Chen Mao-shuen

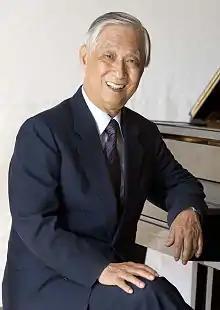
Chen in 2013

To combine his Western-oriented musical education and Chinese-Taiwanese cultural tradition, he created music that is Western-structured and played with Western musical instruments, but his music has a Chinese-Taiwanese characteristic and spirit in its sound. His compositions reflect both traditional Western Classical and Chinese music influences.